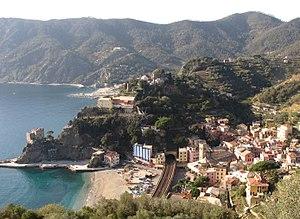
Monterosso al Mare, Cinque Terre, Italie.
Monterosso al Mare est une commune italienne située dans la province de La Spezia, en région de Ligurie. Il s'agit de l'une des localités qui constituent les Cinque Terre. Lors du recensement de 2019, la commune compte 1 400 habitants.